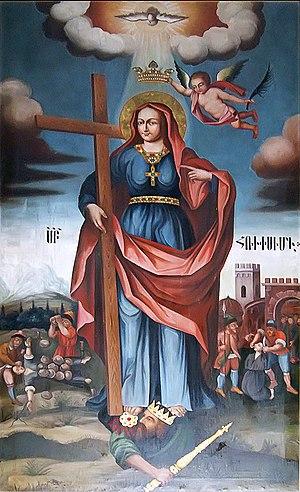
Hripsimé ou Rhipsimé est une vierge « romaine » martyrisée avec ses compagnes en 301 en Arménie. Avec saint Grégoire l'Illuminateur et sainte Gayané, sainte Hripsimé est une des trois saints les plus représentatifs de l'Église apostolique arménienne.